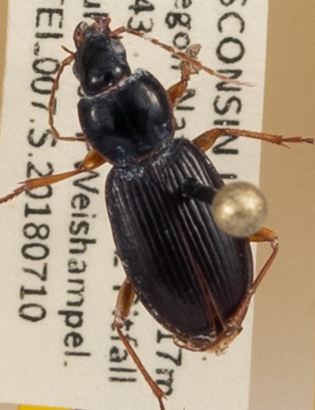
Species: Synuchus impunctatus
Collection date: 2018-07-10
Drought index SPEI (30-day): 0.71
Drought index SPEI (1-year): -0.24
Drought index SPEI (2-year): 1.642